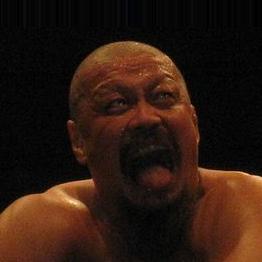
Age: 47